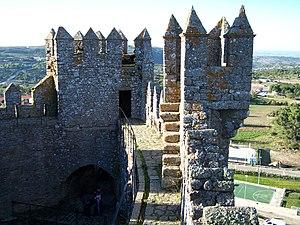
Le Château de Penedono, en portugais Castelo de Penedono, est situé à Penedono au Portugal.